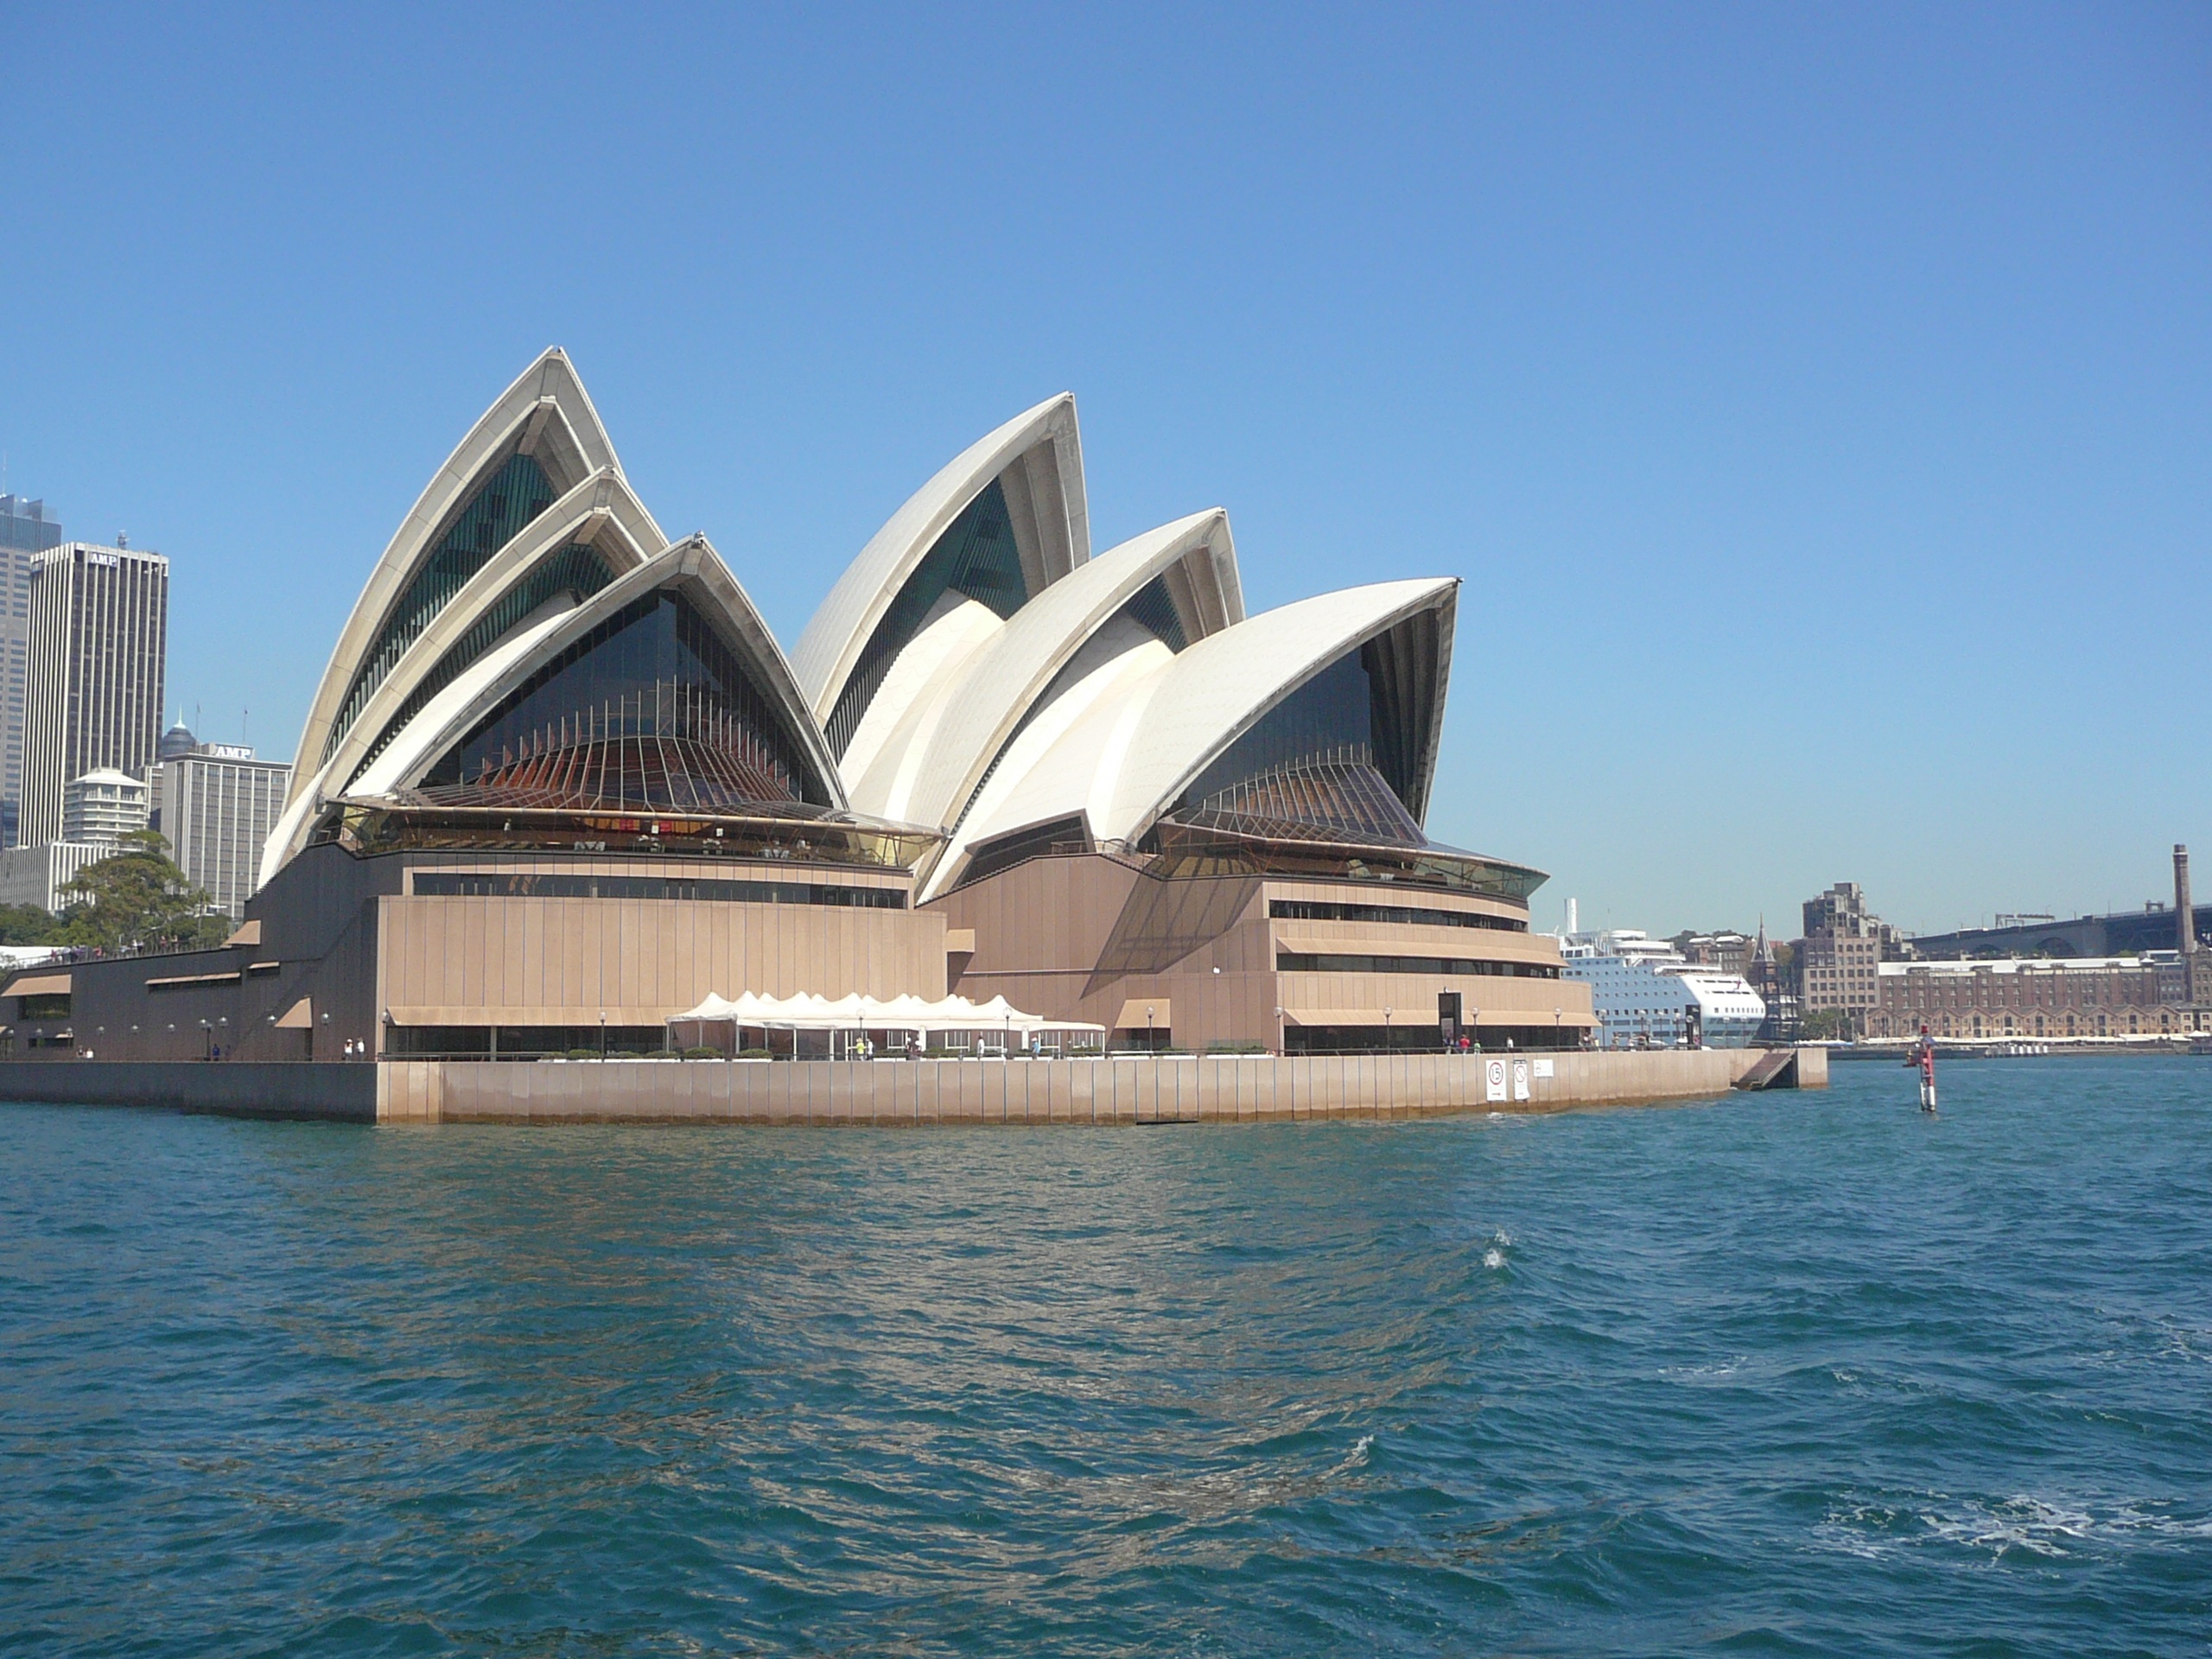
sea, water, ocean, architecture, structure, house, building, city, vacation, travel, sydney, opera, opera house, landmark, harbor, harbour, tourism, australia, resort, famous, iconic